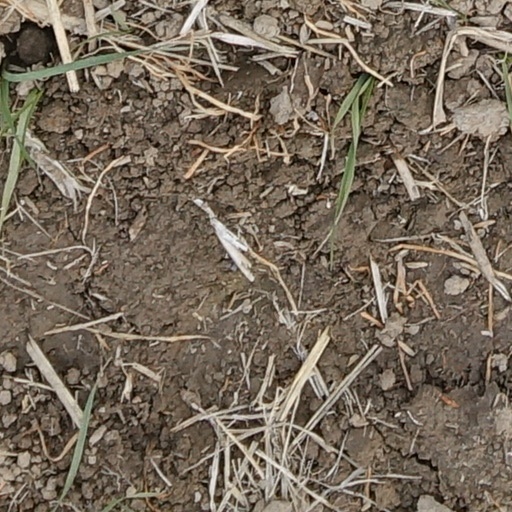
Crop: wheat